Greta Scarano

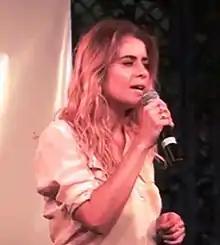
Scarano in 2015.

Born in Rome, Scarano made her professional debut in the TV-series "R.I.S. - Delitti imperfetti". Between 2008 and 2009, she played Sabrina Guarini in the Rai 3 soap opera "Un Posto al Sole", and between 2012 and 2015, she played the Inspector Francesca Leoni in the Canale 5 crime series "Squadra antimafia – Palermo oggi".